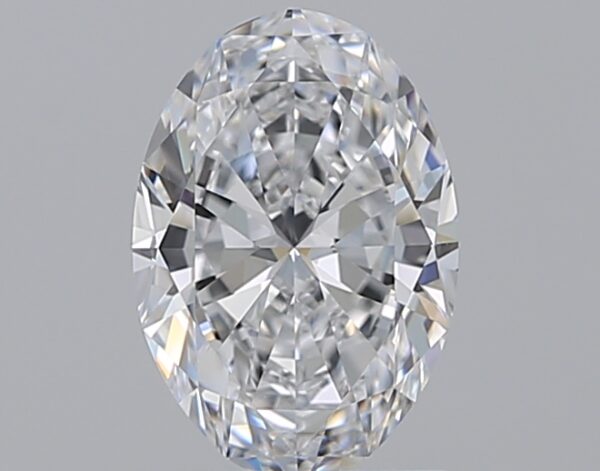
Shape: oval
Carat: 1.5
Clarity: IF
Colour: D
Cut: EX
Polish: EX
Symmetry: EX
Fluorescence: N
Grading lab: GIA
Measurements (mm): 9.2 x 6.34 x 3.92